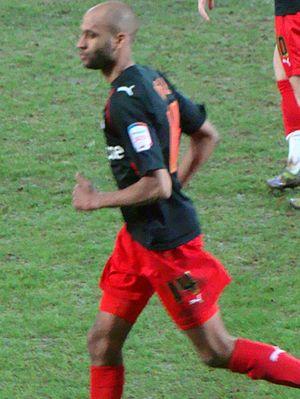
Jimmy Kébé, né le 19 janvier 1984 à Vitry-sur-Seine, est un footballeur franco-malien. Il est milieu offensif.